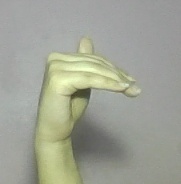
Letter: khaa